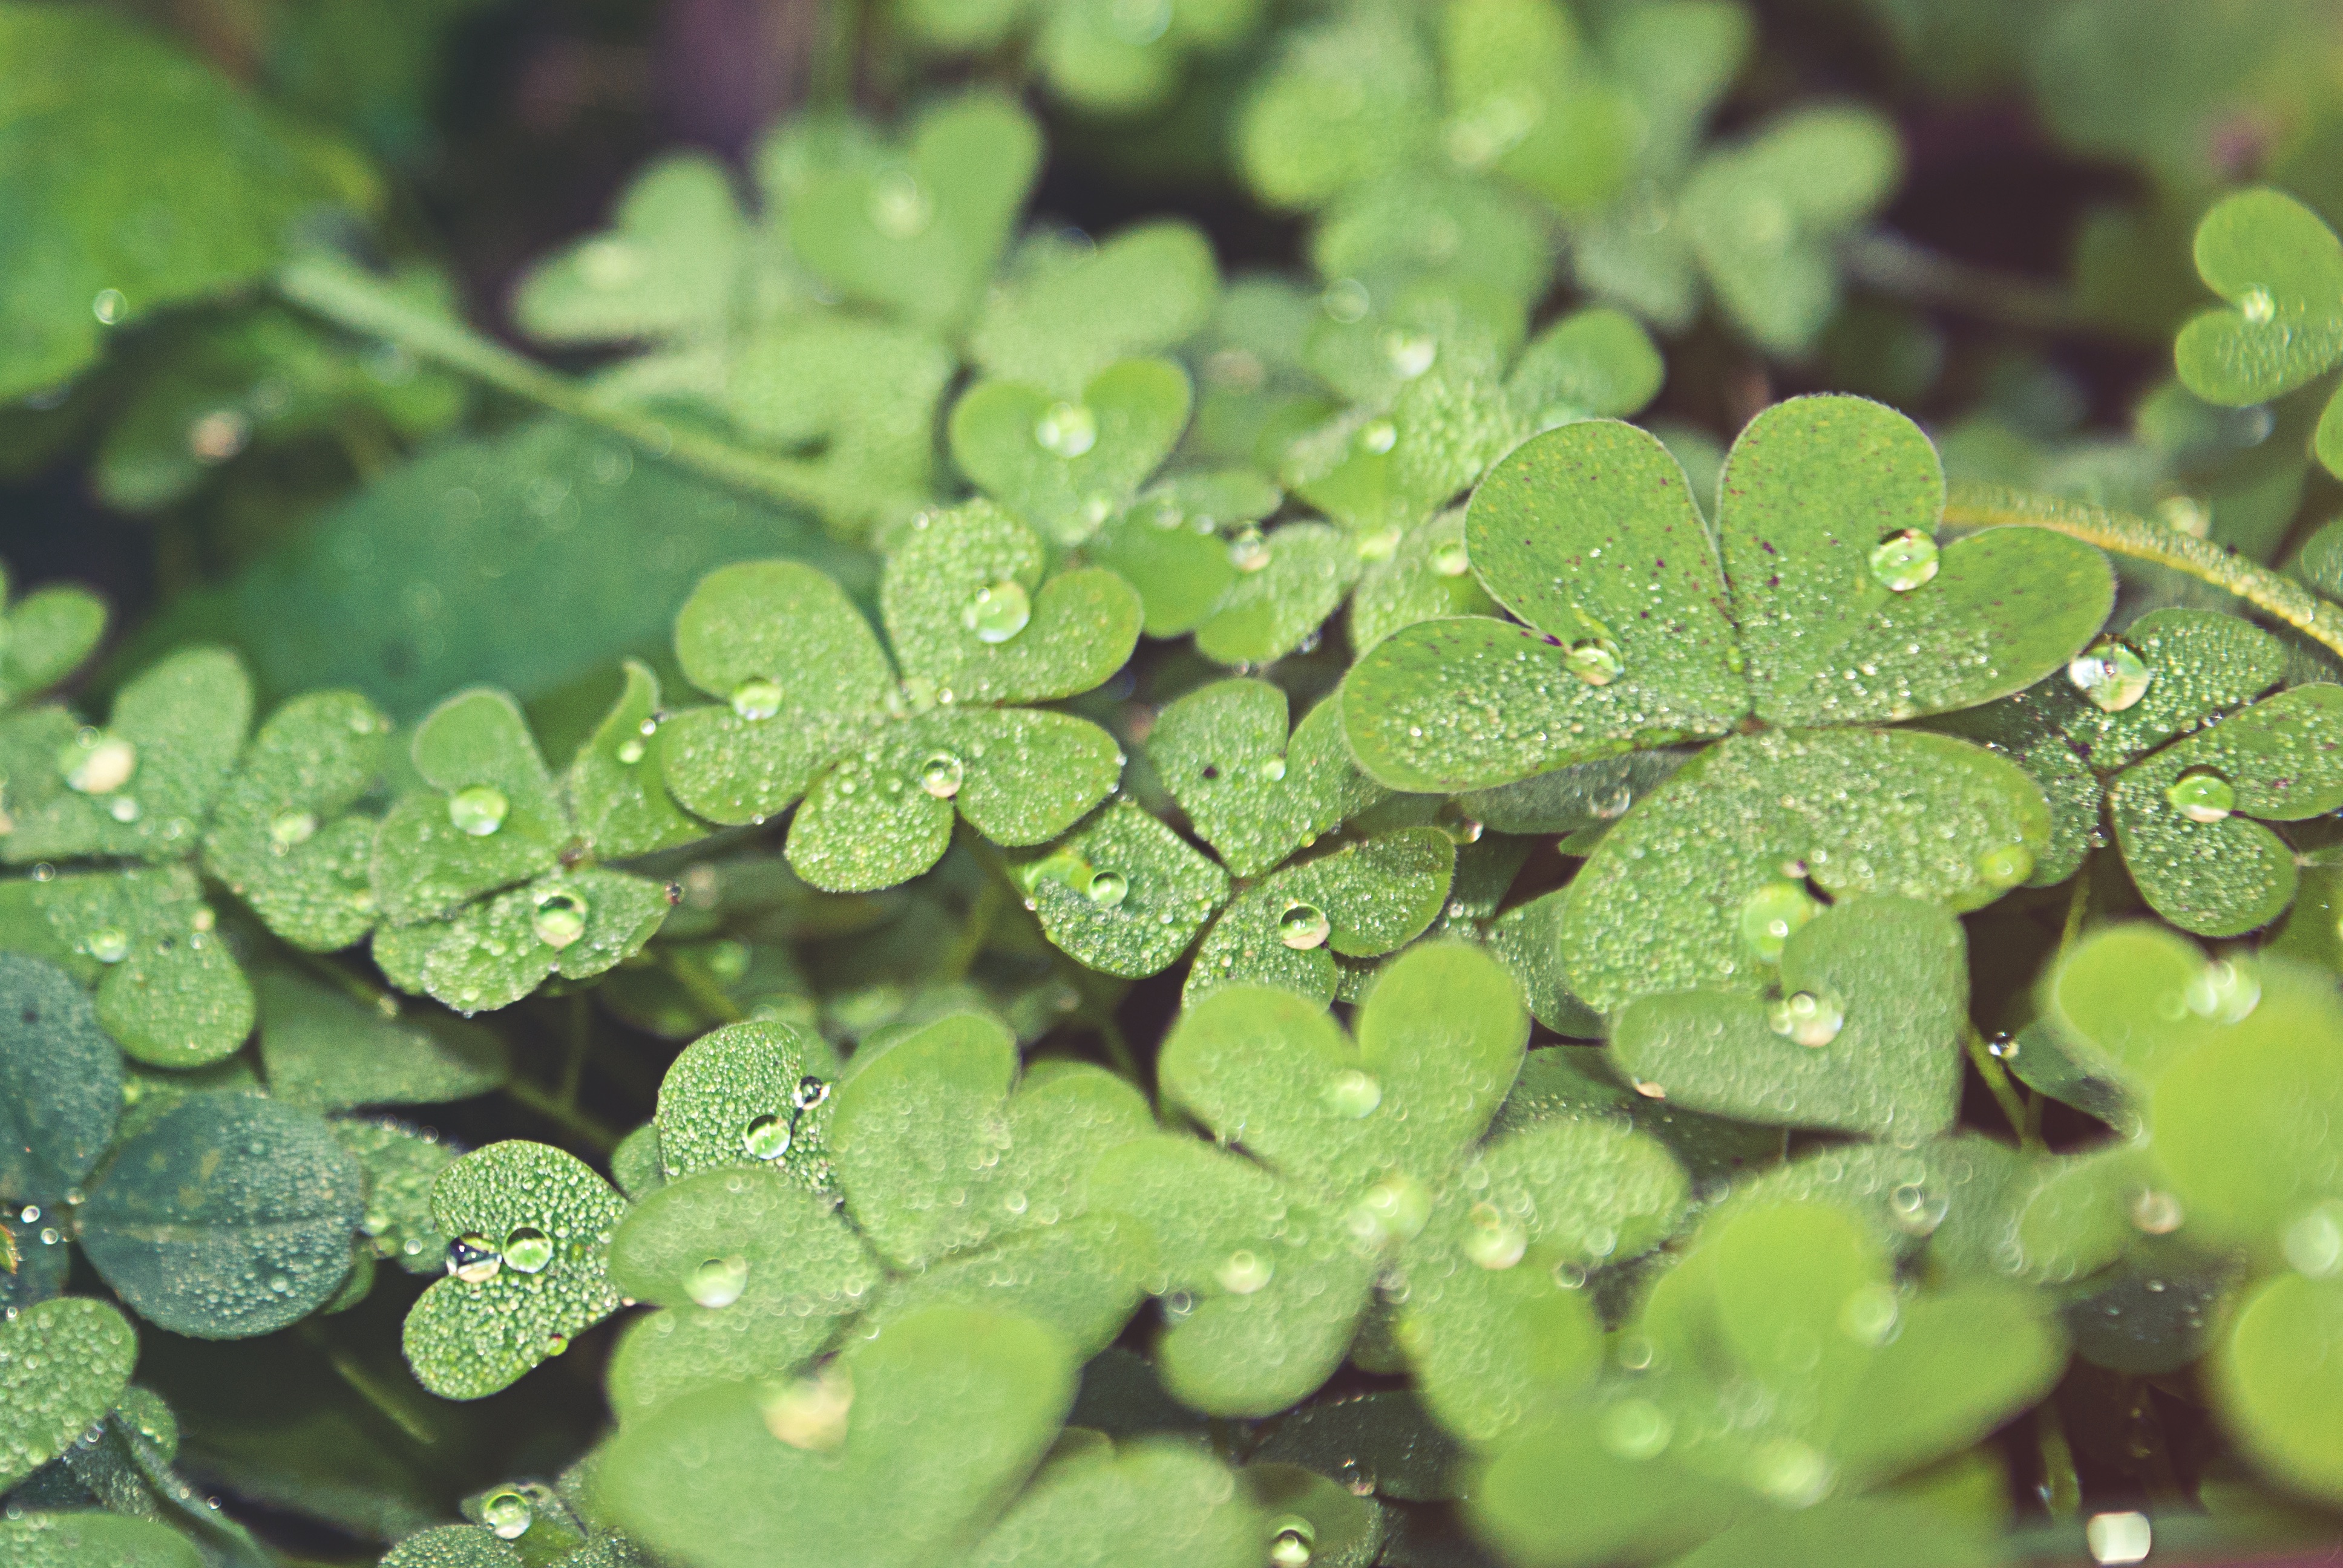
water, dew, plant, leaf, flower, green, herb, botany, flora, clover, shrub, moisture, macro photography, flowering plant, annual plant, land plant, centella